Madurai Veeran (2007 film)

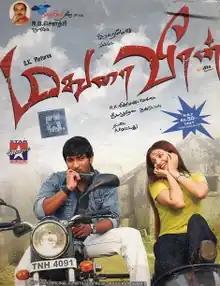
Official DVD Cover

Madurai Veeran is a 2007 Indian Tamil-language action romance film directed by Vincent Selva. The film stars Jithan Ramesh and Saloni Aswani. The score and soundtrack are composed by Srikanth Deva. The film is the Tamil remake of the 2001 Telugu film "Nuvvu Nenu" directed by Teja. Selva and Ramesh previously collaborated for "Jithan" (2005) and this film was also successful at the box office. Jithan Ramesh's voice is dubbed by his brother Jiiva.